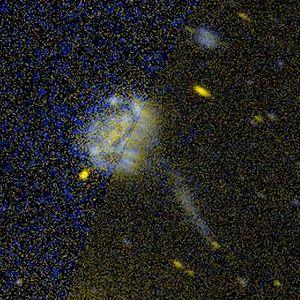
NGC 877 est une galaxie spirale barrée située dans la constellation du Bélier à environ 175 millions d'années-lumière de la Voie lactée. Elle a été découverte par l'astronome germano-britannique William Herschel en 1784.